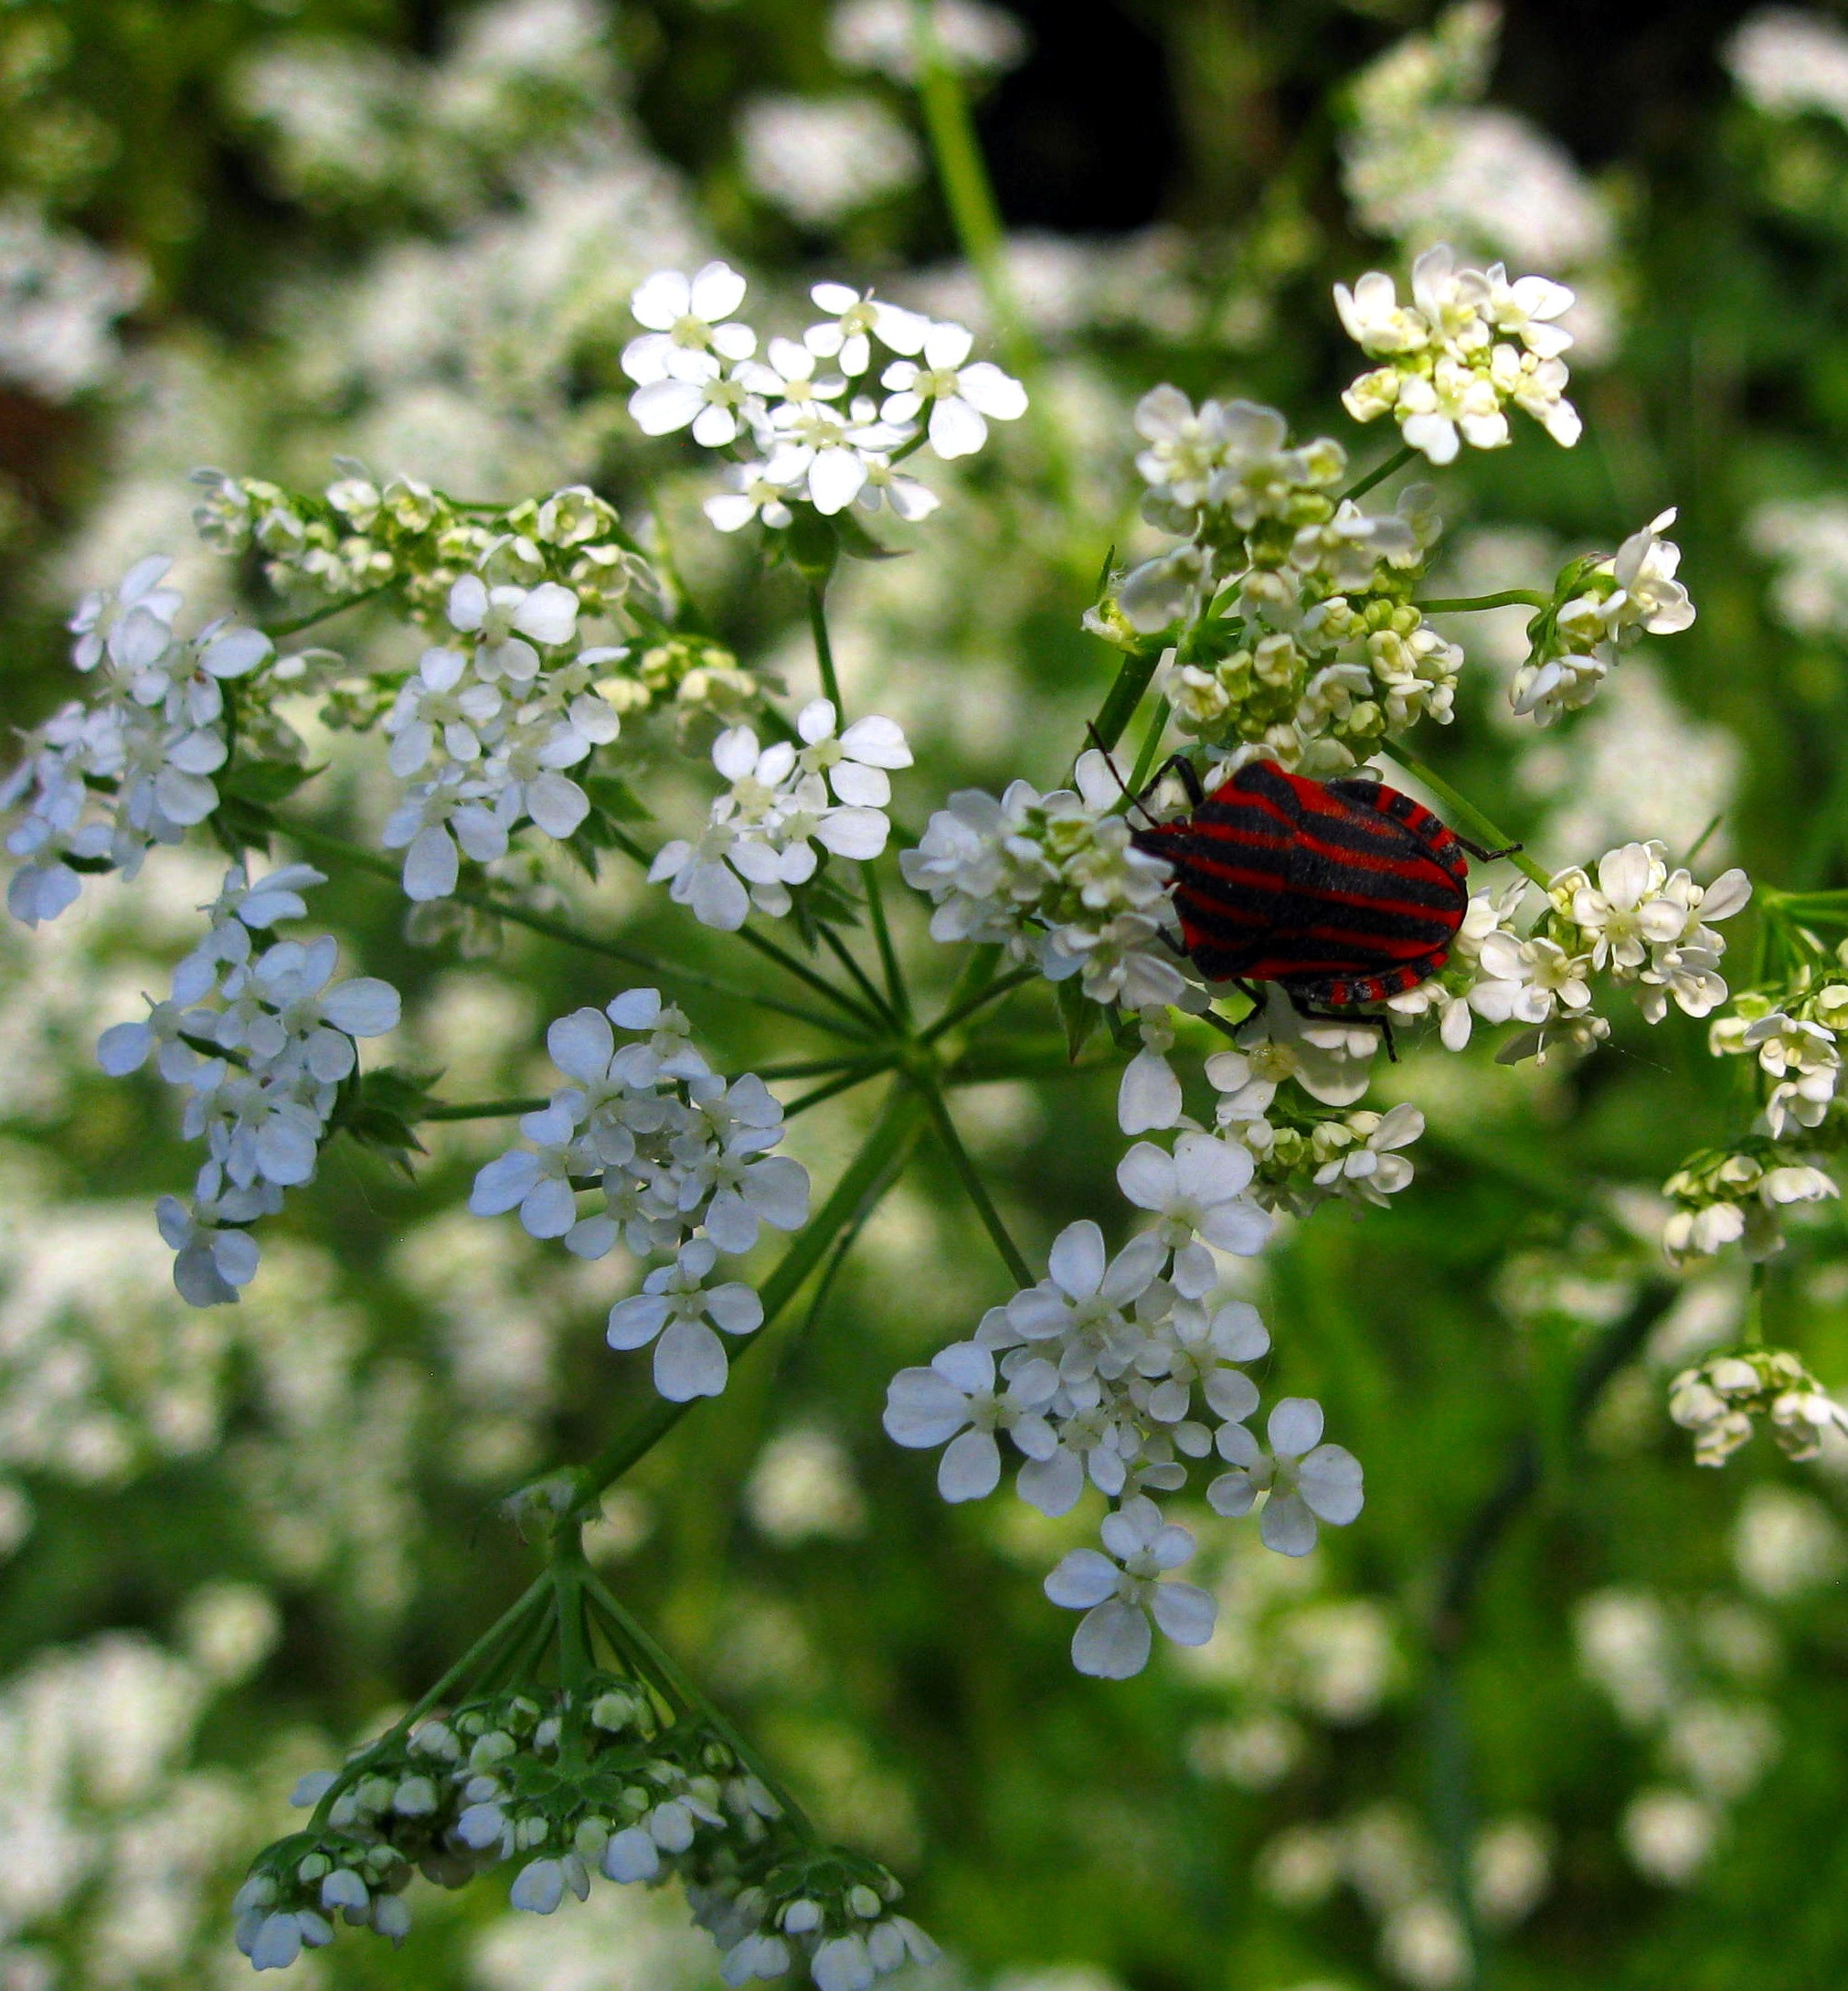
branch, blossom, plant, flower, herb, produce, insect, bug, botany, flora, invertebrate, striped, wildflower, articulata, yarrow, macro photography, anthriscus, flowering plant, cow parsley, strip bug, black red, umbel flowers, land plant, apiales, parsley family